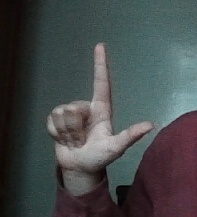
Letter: laam